Respiratory system

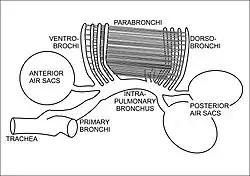
Fig. 16 The anatomy of bird's respiratory system, showing the relationships of the trachea, primary and intra-pulmonary bronchi, the dorso- and ventro-bronchi, with the parabronchi running between the two. The posterior and anterior air sacs are also indicated, but not to scale.

However, as one rises above sea level the density of the air decreases exponentially (see Fig. 14), halving approximately with every 5500 m rise in altitude. Since the composition of the atmospheric air is almost constant below 80 km, as a result of the continuous mixing effect of the weather, the concentration of oxygen in the air (mmols O per liter of ambient air) decreases at the same rate as the fall in air pressure with altitude. Therefore, in order to breathe in the same amount of oxygen per minute, the person has to inhale a proportionately greater volume of air per minute at altitude than at sea level. This is achieved by breathing deeper and faster (i.e. hyperpnea) than at sea level (see below).